Societal and cultural aspects of Tourette syndrome

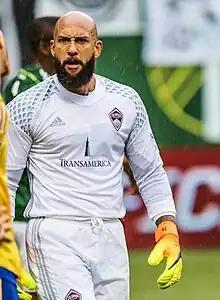
"People are said to suffer from TS and, while that is certainly true in a lot of cases, I don't feel that way. Tourette syndrome is not a problem. It is part of my life. It doesn't affect me one way or another on or off the field."American soccer goalkeeper Tim Howard, 2003

French author, adventurer, and statesman André Malraux is thought to have had Tourette syndrome. American millionaire Howard Ahmanson, Jr also has Tourette's, as does teacher and author Brad Cohen. Catalan writer Quim Monzó has Tourette's and is the Honorary President of the Spanish Tourette Syndrome Association (APTT). Miss Iowa winner and Miss America 2013 contestant Mariah Cary (not the singer of a similar name) has Tourette's.